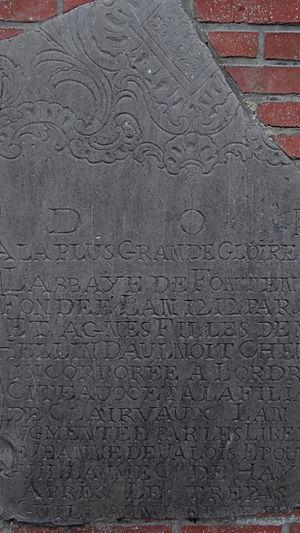
Maing - Parc archéologique de l'abbaye de Fontelle
L'abbaye de Fontenelle est fondée en 1212, de l'ordre de Citeaux, par les filles du seigneur d'Aulnoy près de Maing dans le département du Nord à peu de distance de l'Escaut.